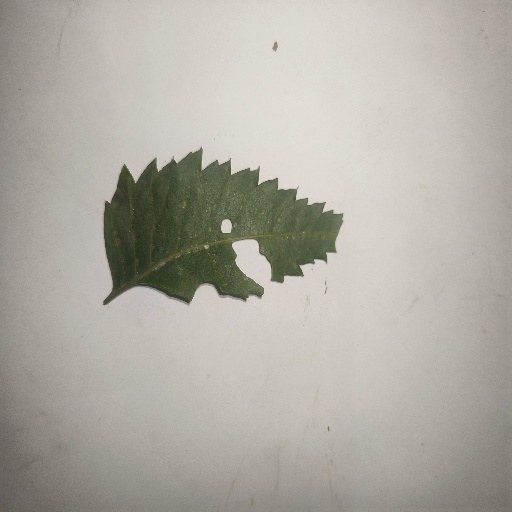
Species: Neem
Leaf condition: Shot Hole Leaf